Abdul Rahim al-Rahmani

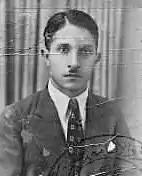
al-Rahmani in 1937

Abd al-Rahim Abd al-Rahman al-Sharifi (1904 – April 8, 2003), known as Abdul Rahim al-Rahmani, was an Iraqi writer, bookman, and the founder of the first bookstore and cinema in Maysan.